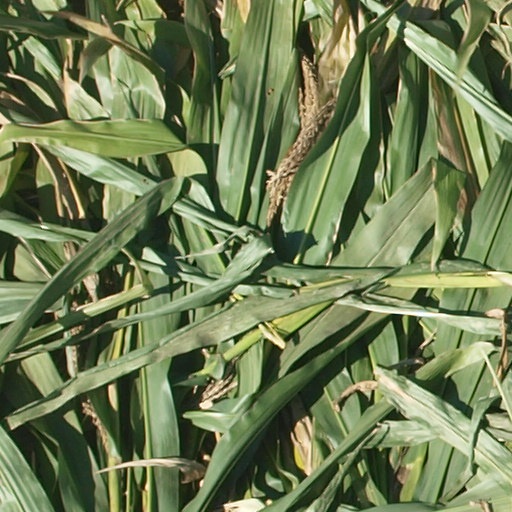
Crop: maize; corn